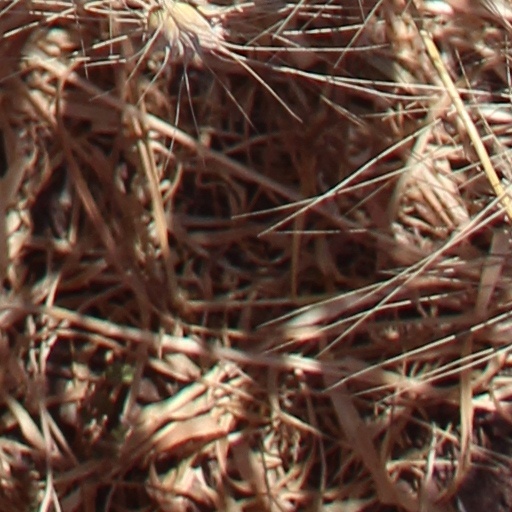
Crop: wheat